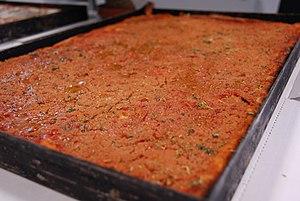
Sfincione est une sorte de pizza caractéristique de la province de Palerme.
La pizza est une recette de cuisine traditionnelle de la cuisine italienne, originaire de Naples en Italie à base de galette de pâte à pain, garnie de divers mélanges d’ingrédients et cuite au four. Plat emblématique de la culture italienne, et de la restauration rapide dans le monde entier, elle est déclinée sous de multiples variantes. « L'art de fabriquer des pizzas napolitaines artisanales traditionnelles par les pizzaïolos napolitains » est inscrit au Patrimoine mondial de l'UNESCO depuis 2017.